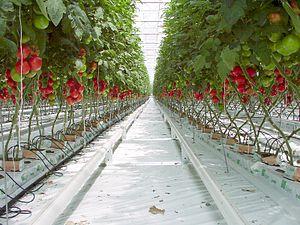
Le bailliage de Guernesey est une dépendance de la Couronne britannique dans la Manche, au large des côtes françaises du Cotentin.